Mount Mogensen

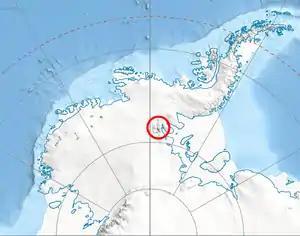
Location of Sentinel Range in Western Antarctica.

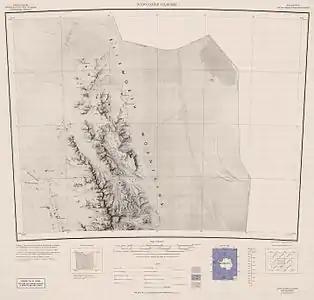
Northern Sentinel Range map.

Mount Mogensen is a snow-covered mountain, high, standing northeast of Mount Ulmer in Gromshin Heights on the east side of northern Sentinel Range in Ellsworth Mountains, Antarctica. It surmounts Rutford Ice Stream to the east and the head of Vicha Glacier to the southwest.